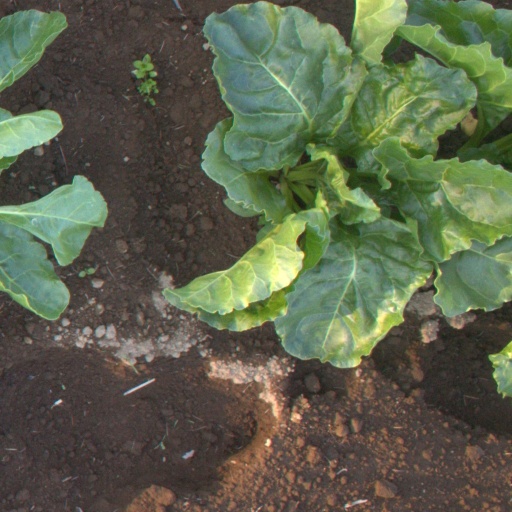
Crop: sugar beet